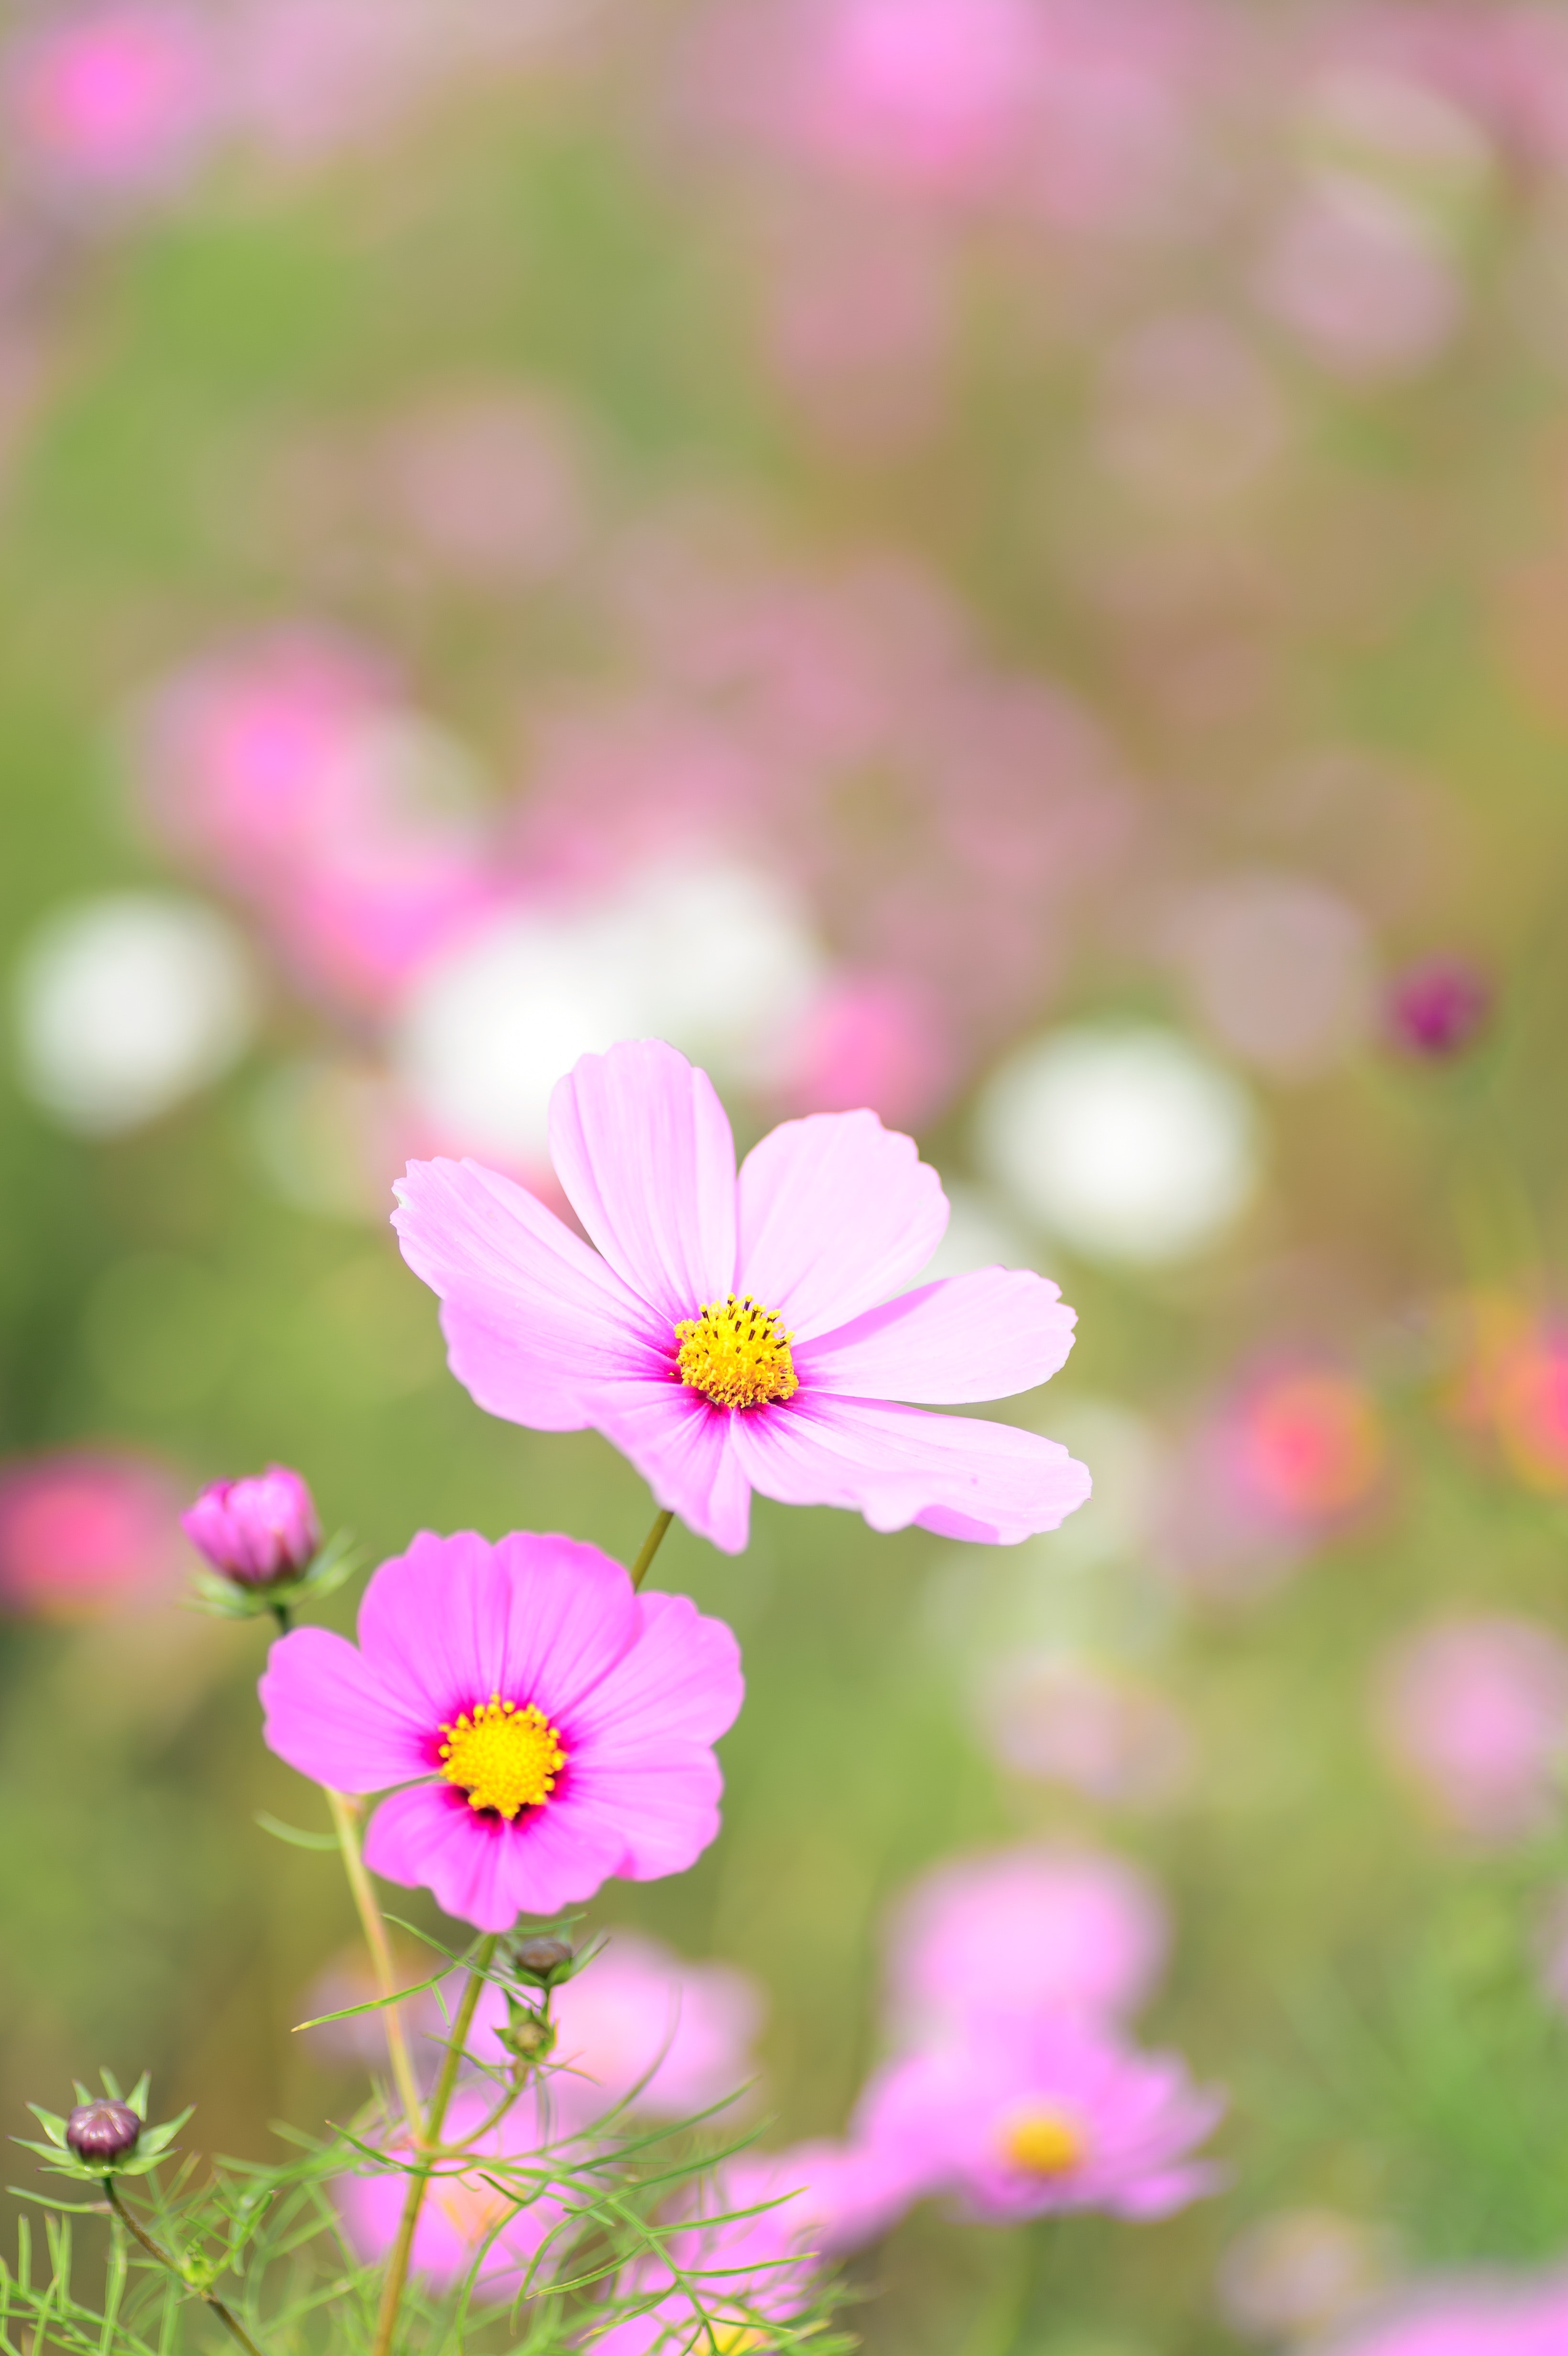
flower, flowering plant, petal, plant, garden cosmos, cosmos, pink, wildflower, daisy family, spring, sulfur cosmos, macro photography, annual plant, plant stem, pink family, herbaceous plant, dianthus, asterales, perennial plant